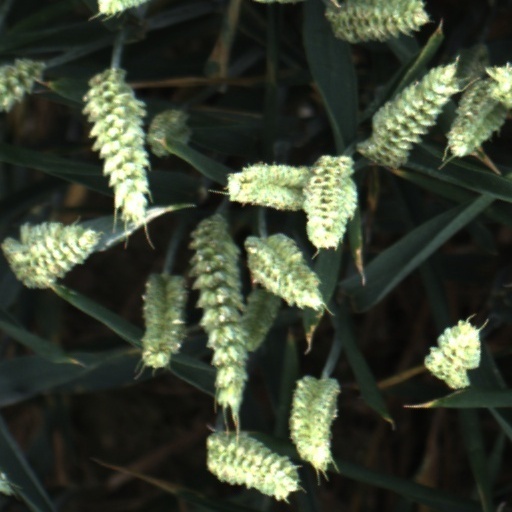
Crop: wheat